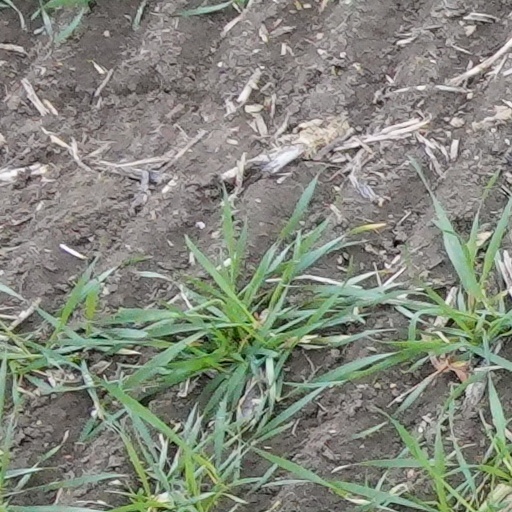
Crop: wheat